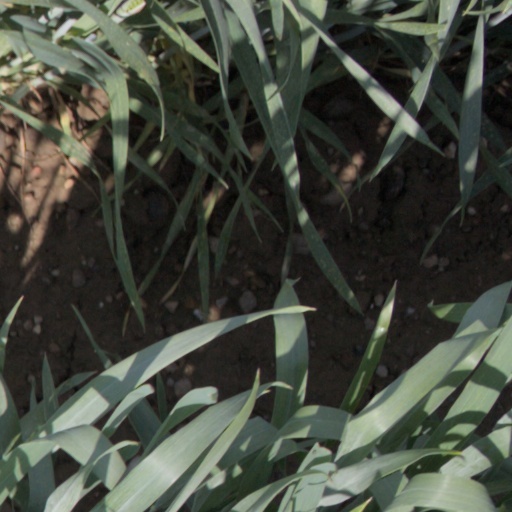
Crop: wheat